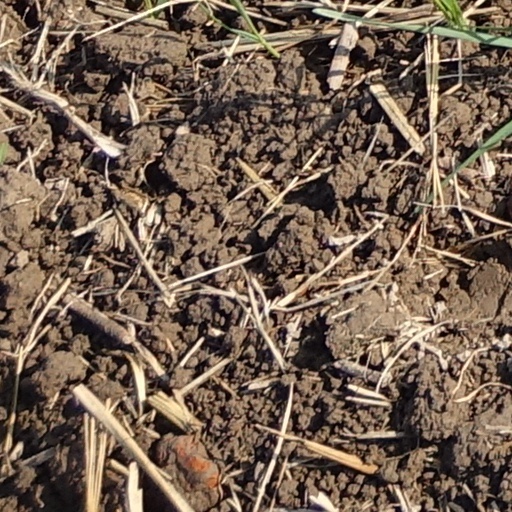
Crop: wheat